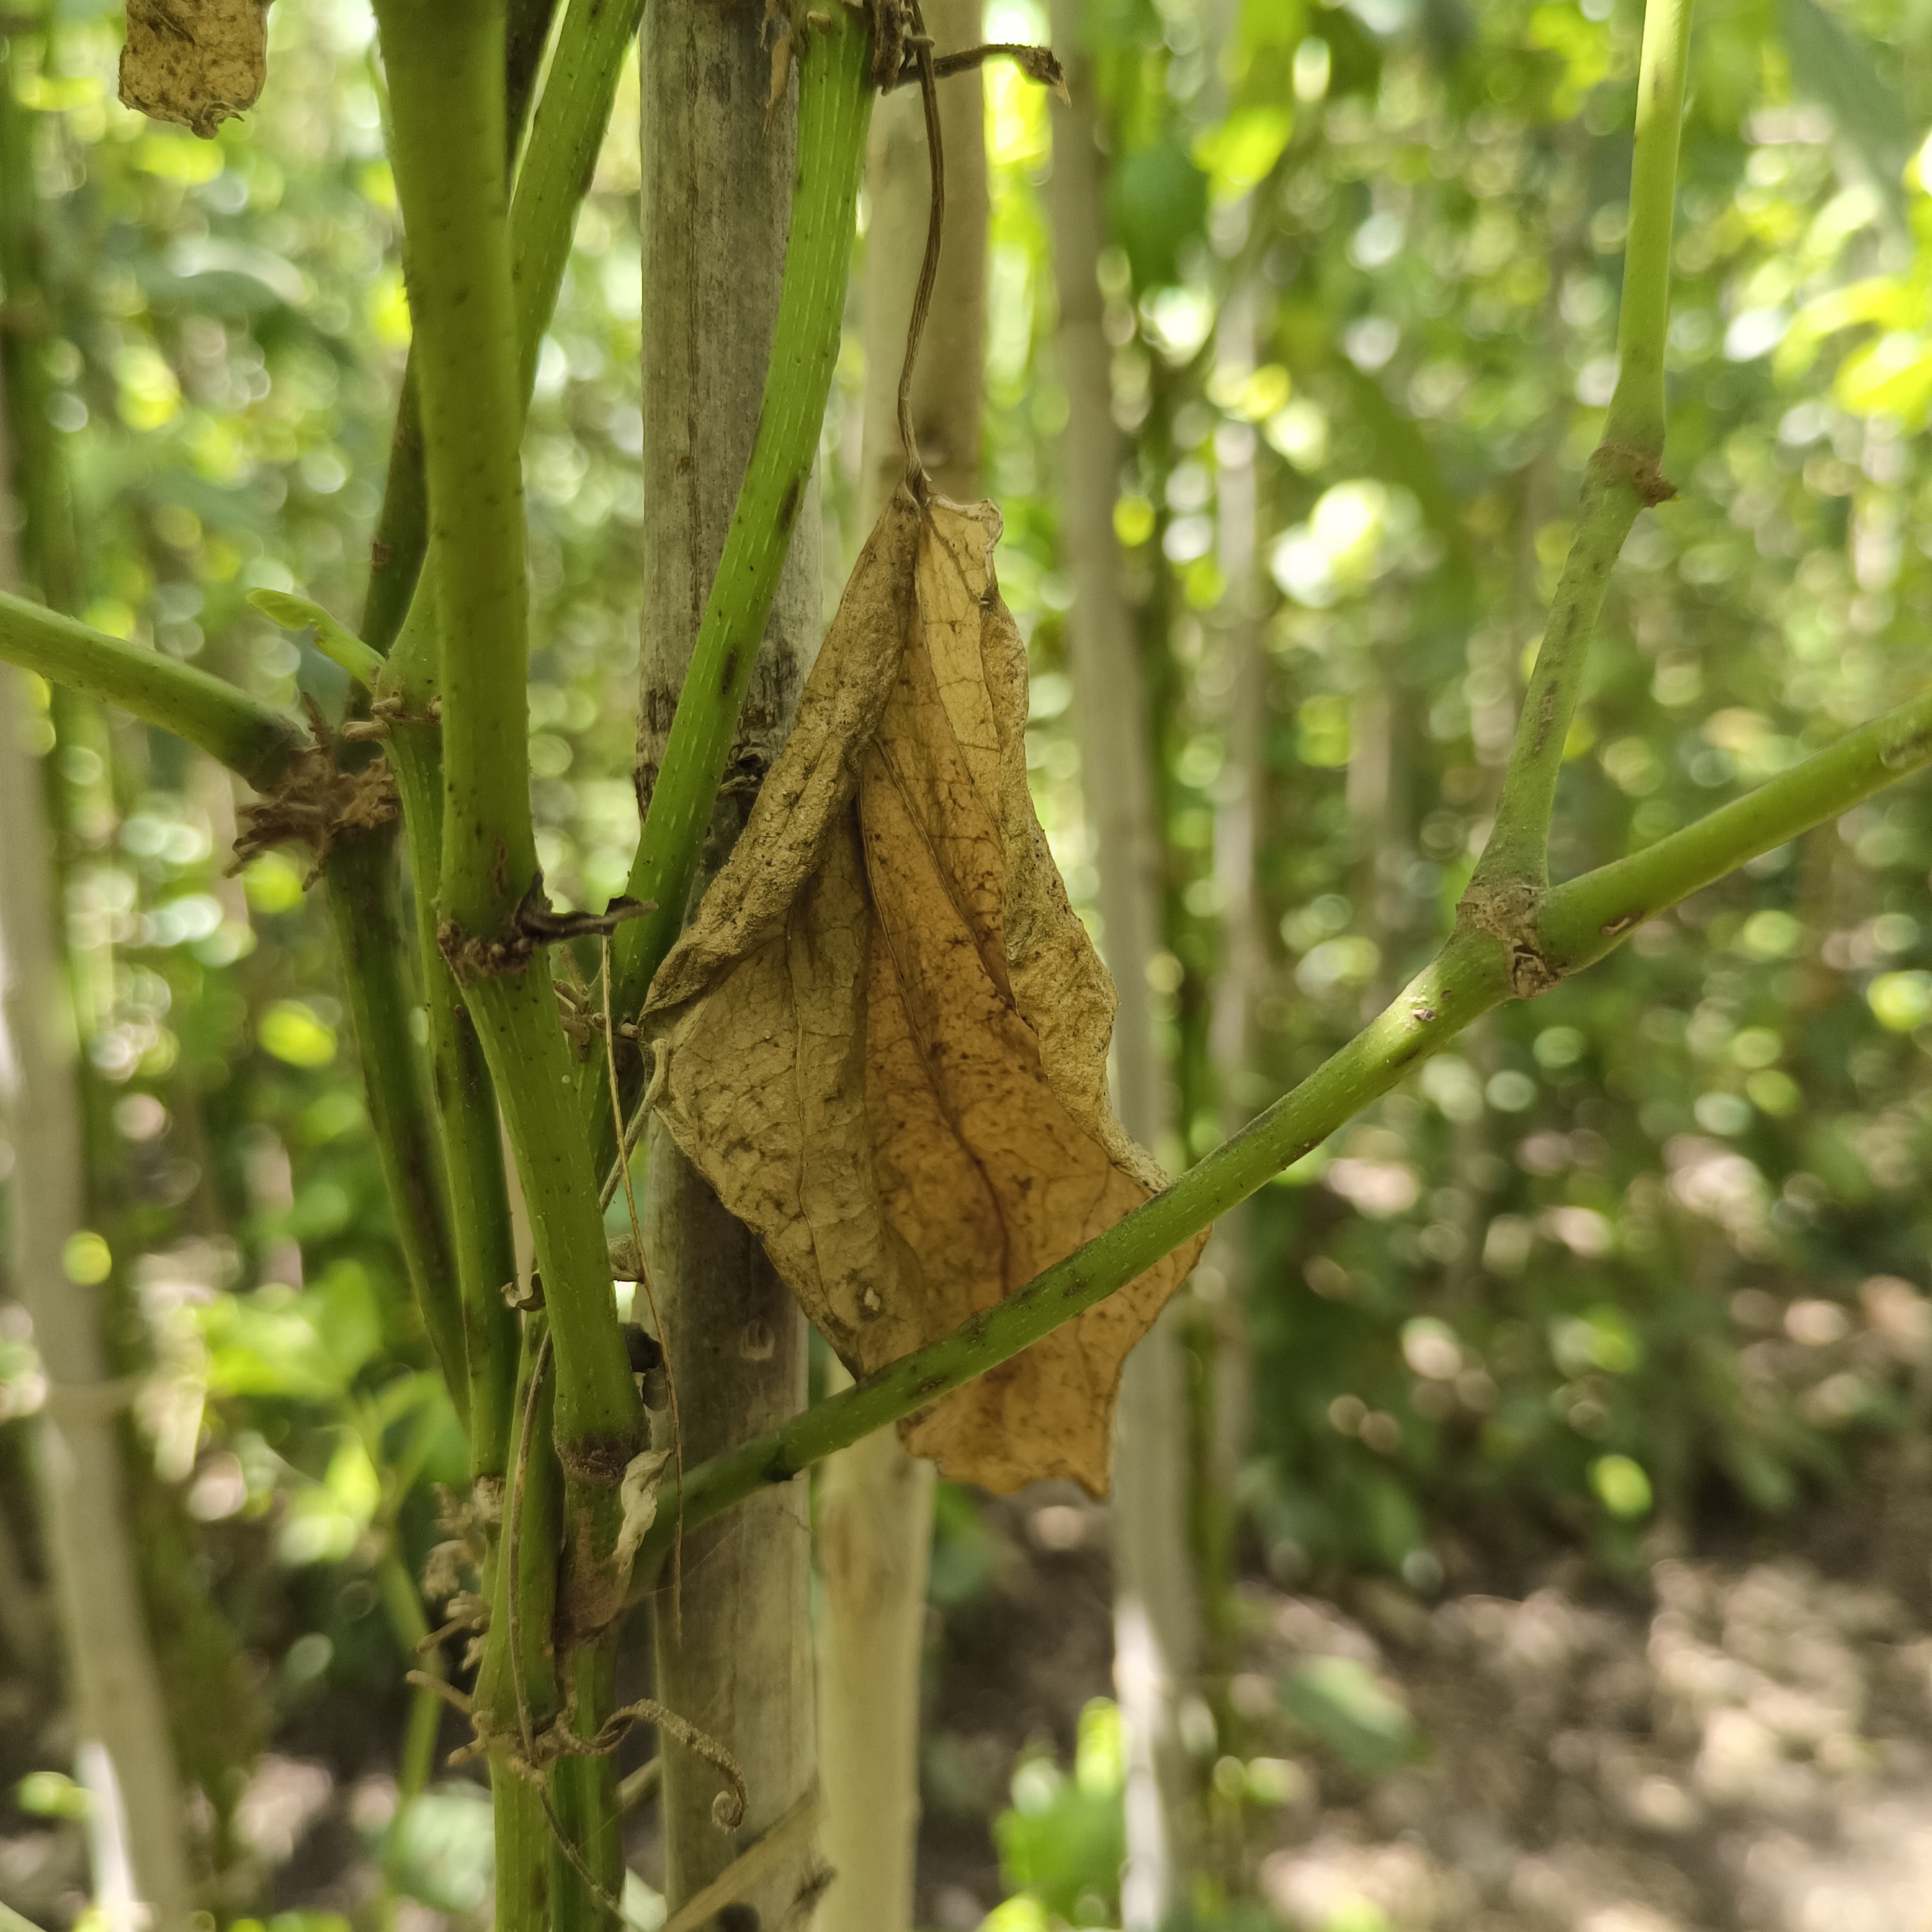
Label: Dried